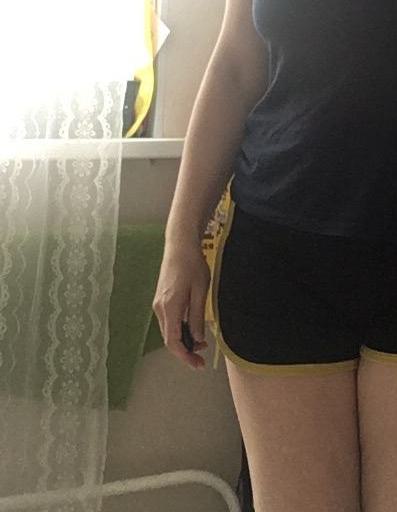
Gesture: no_gesture